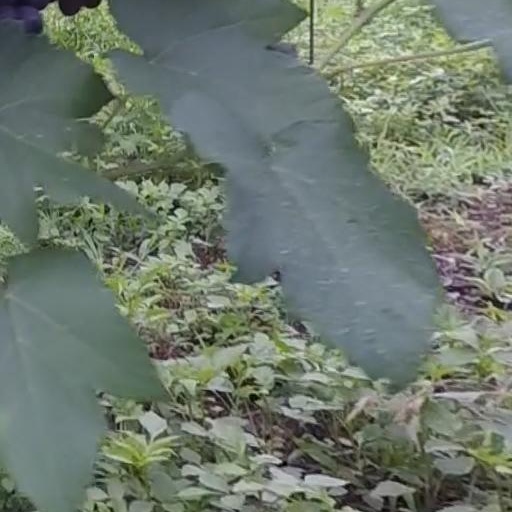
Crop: grape